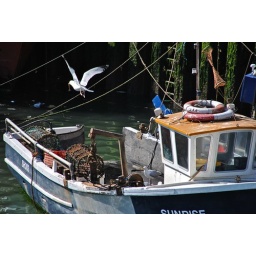
A gull flying off with half a fish in his beak.